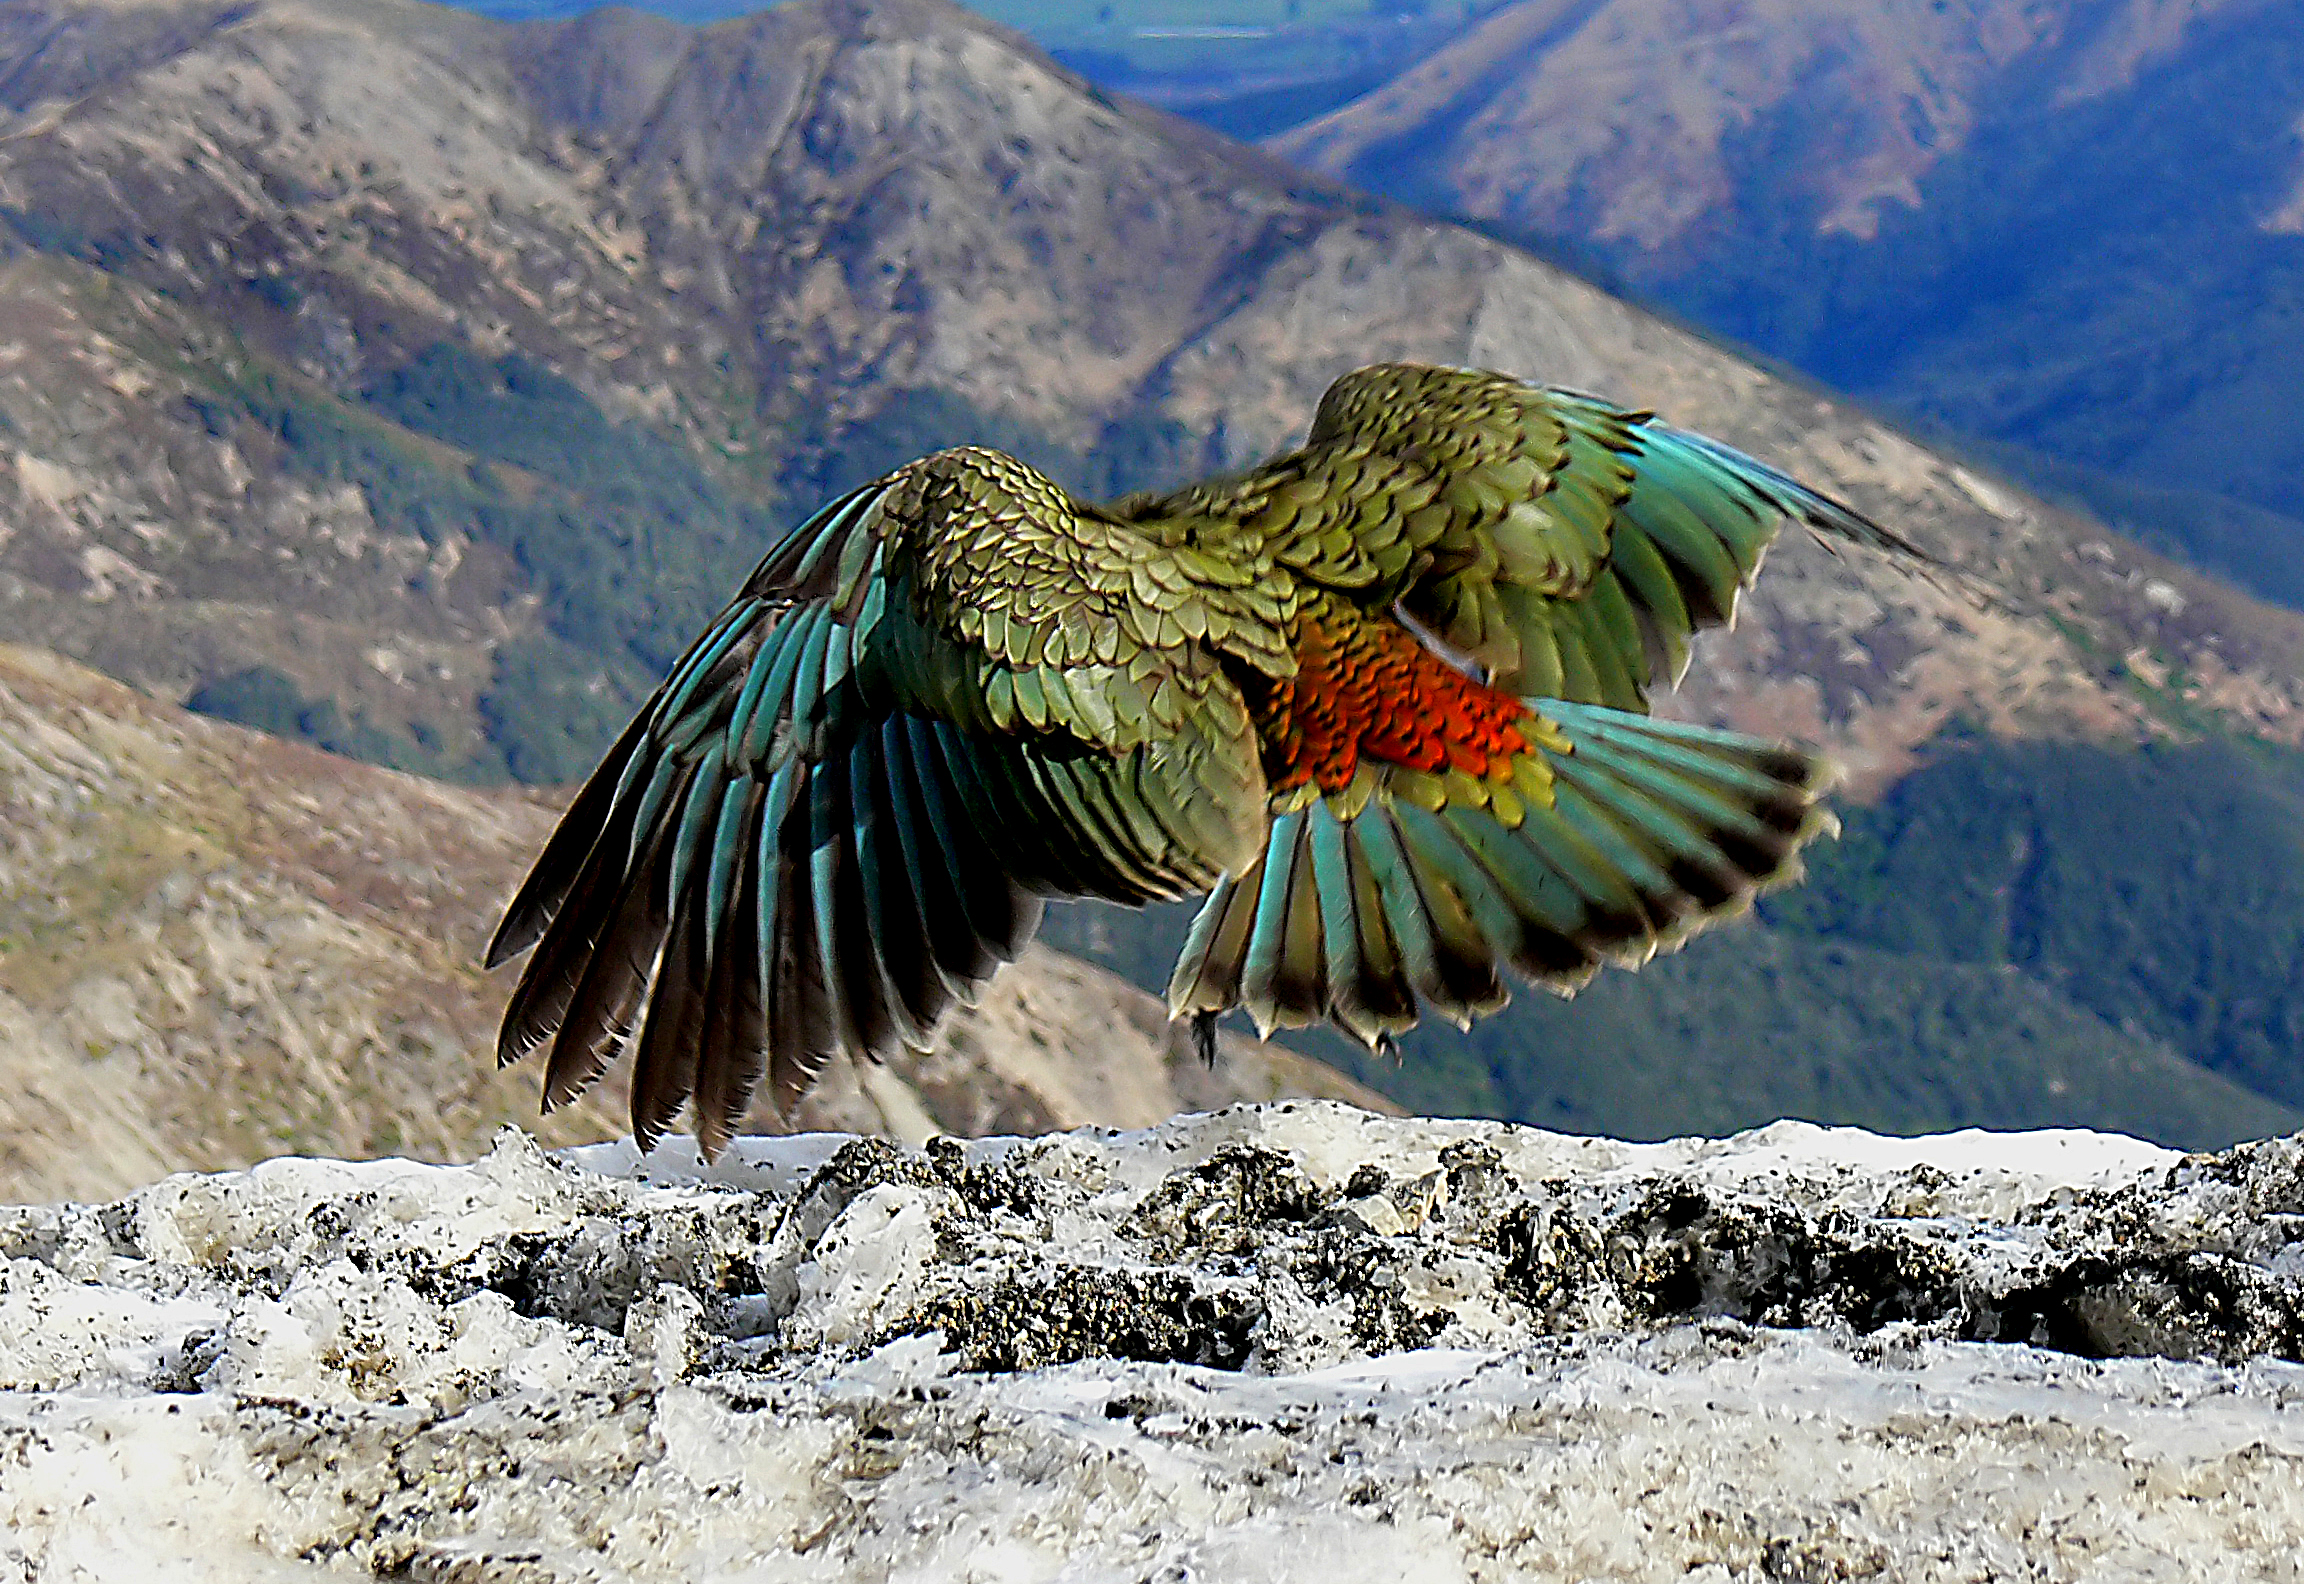
nature, mountain, bird, wing, mountain range, wildlife, fauna, newzealand, vertebrate, parrot, peafowl, newzealandbirds, flickrsbestcreatures, keanewzealandparrot, birdflying, condor